Réka Demeter

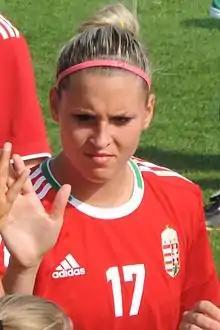

Réka Demeter (born 26 September 1991 in Esztergom) is a Hungarian football defender, currently playing for UE L'Estartit in Spain's Primera División. She previously played for Ferencváros and MTK Hungária FC in Hungary's Noi NB I.